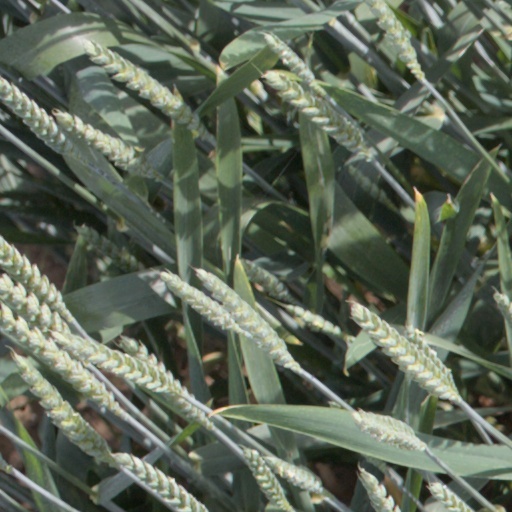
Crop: wheat